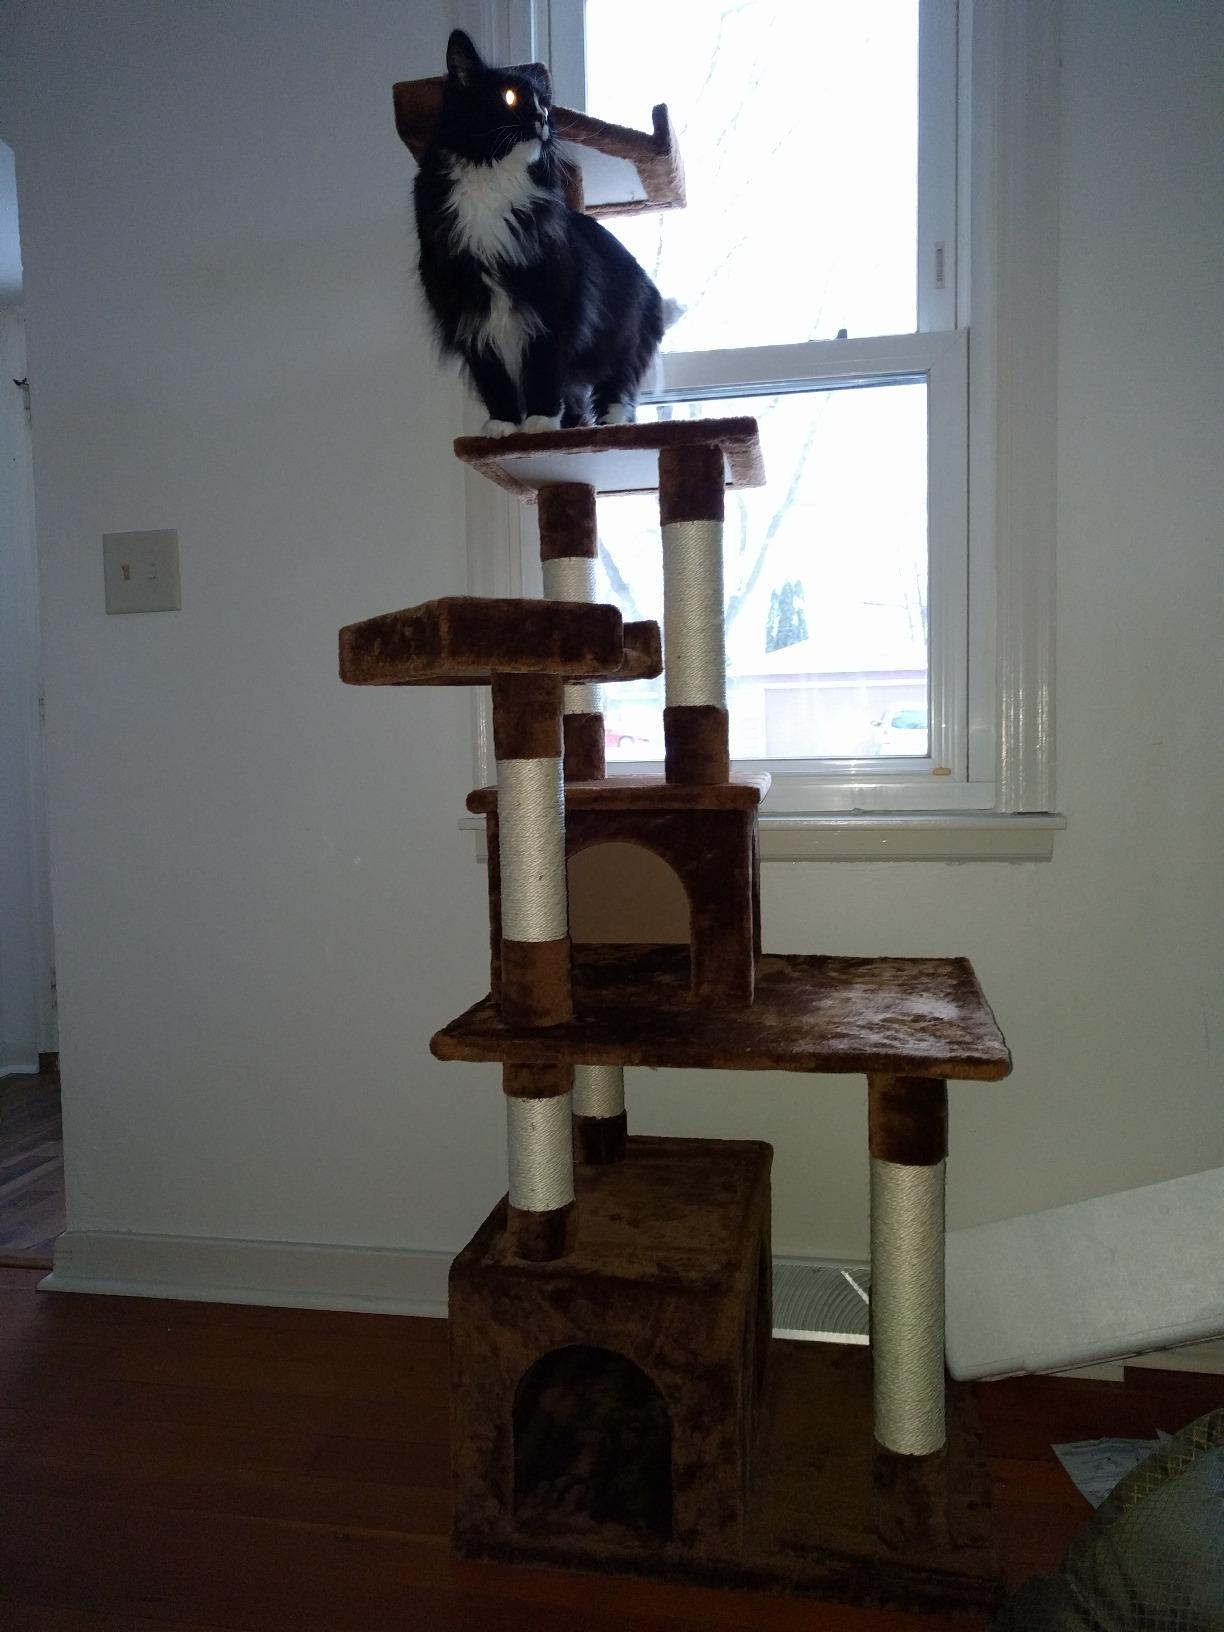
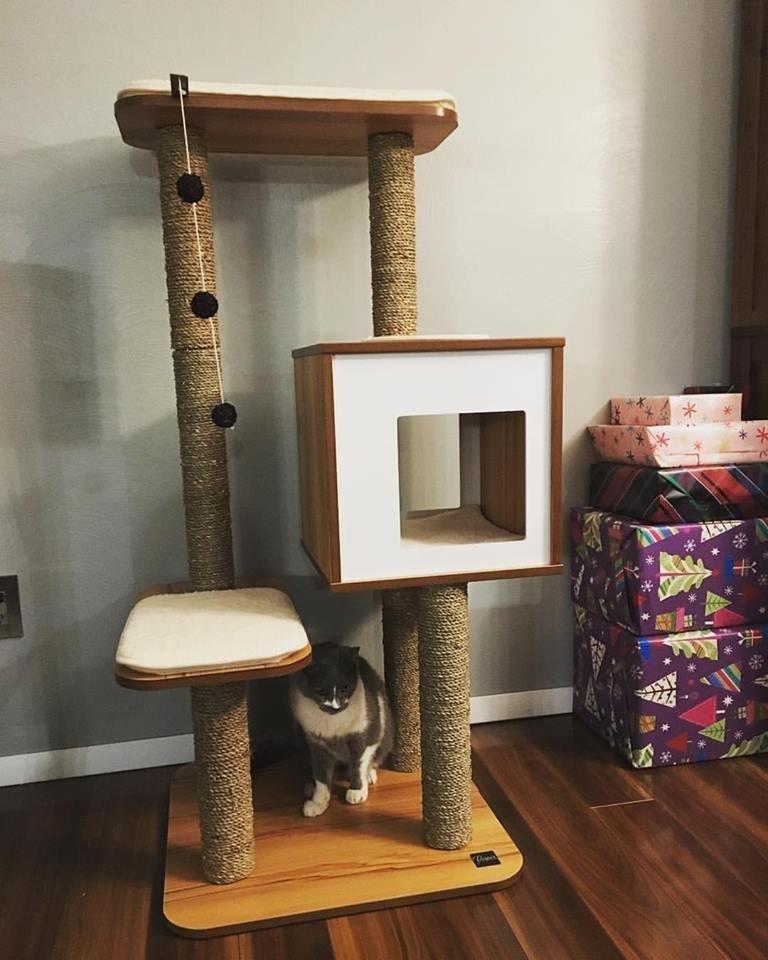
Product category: items_cat tree
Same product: no